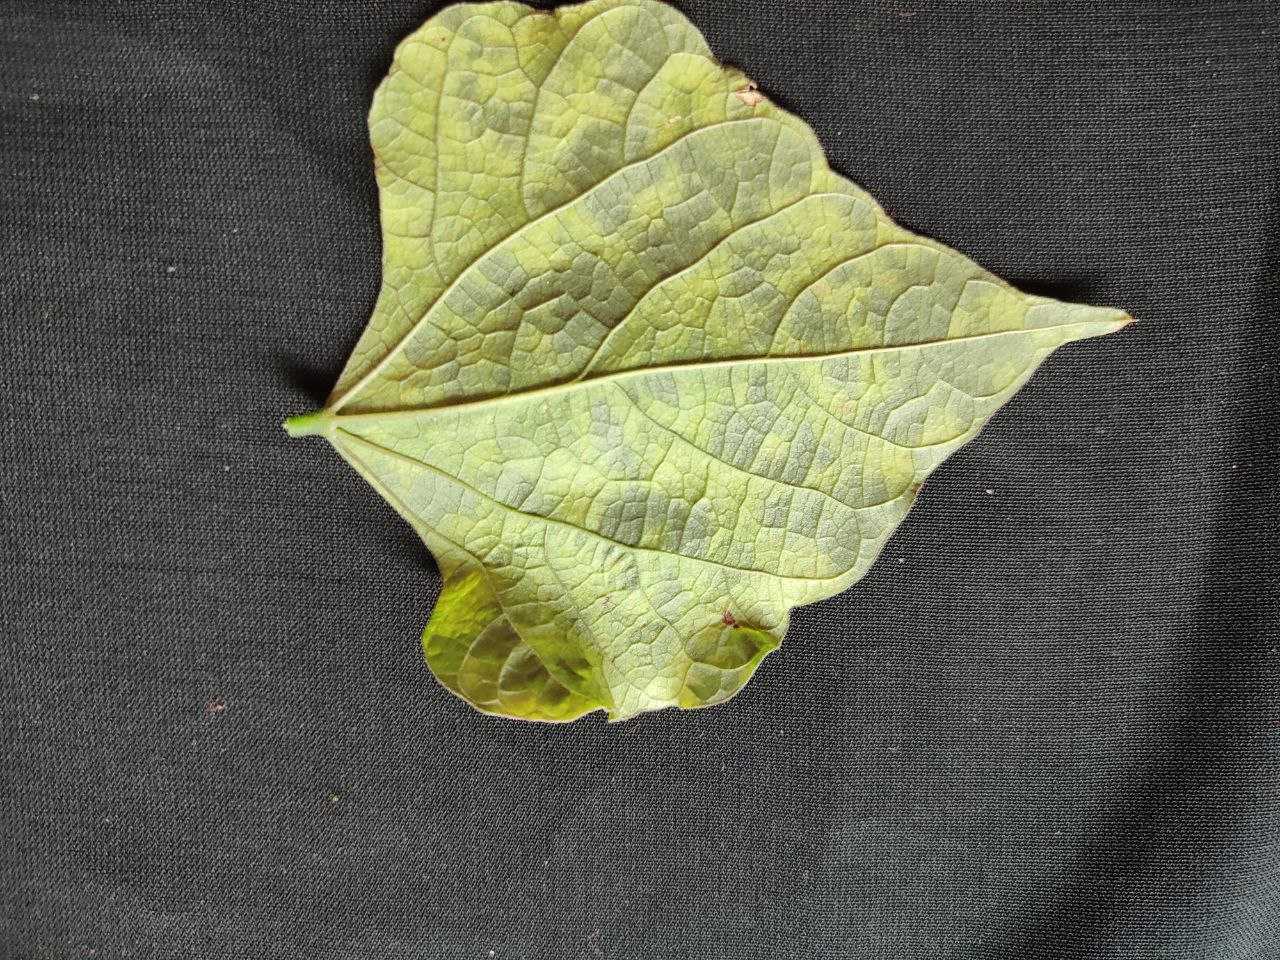
Crop: bean
Leaf condition: Mosaic Virus